Ford Tempo

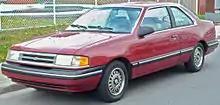
1988–1991 Ford Tempo coupe

In October 1985, the Tempo and the Topaz received several minor changes for the 1986 model year. The rectangular sealed-beam halogen headlamps were replaced with new, plastic composite enclosures with a replaceable lamp. The new headlights were flush-mounted to match the redesigned front corner lights and freshly restyled grille, which more closely matched that of the new Taurus that debuted in 1986, while the Topaz received a half pseudo-lightbar grille similar to the one on the upcoming Sable. In back, the trunk and taillights were slightly restyled.